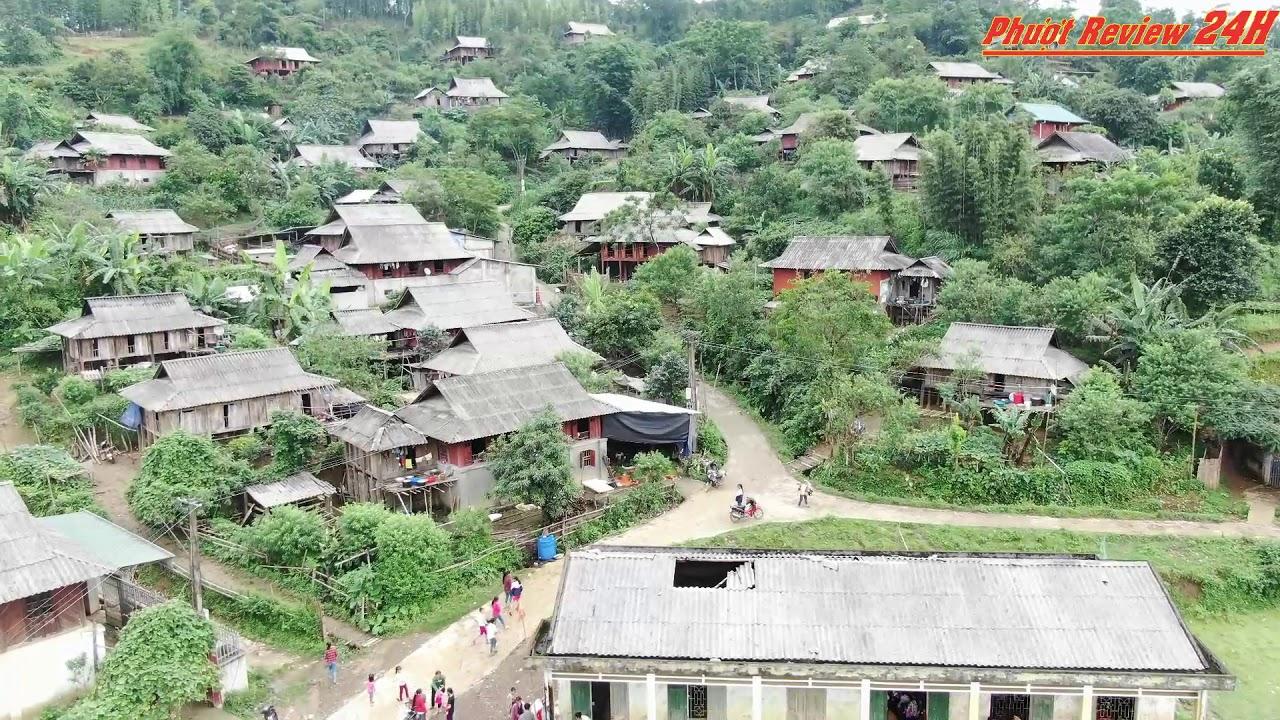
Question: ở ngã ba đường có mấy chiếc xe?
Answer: ở ngã ba đường có hai chiếc xe